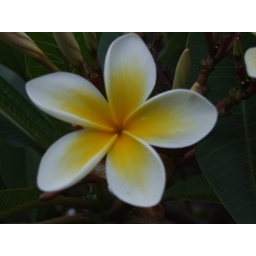
yellow frangipani flowers against blue sky